Thraustochytrids

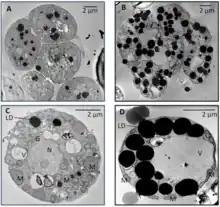
Scanning transmission electron microscope images displaying thraustochytrid cells as wild type (A and C) or mutant (B and D) for lipid accumulation. Oil drops are depicted in black.

Thraustochytrids produce lots of docosahexaenoic acid (DHA). When cultivated under certain conditions, some thraustochytrids can have their total weight composed of 15-25% DHA. DHA has been reported to have many benefits such as decreasing the onset of depression, having anti-inflammatory properties, decreasing the onset of memory loss via proper neuronal cell development (especially in infants), and many more. Thraustochytrids are also capable of producing carotenoids and sterols, which have been linked to decreasing diseases such as coronary heart disease, cancer, and osteoporosis. Furthermore, squalene can be extracted from thraustochytrids, which has benefits linked to activating non-specific immune responses, cancer remedies, UV ionization cell damage reduction, and the capability of acting as an exogenous antioxidant.